Funabashihōten Station

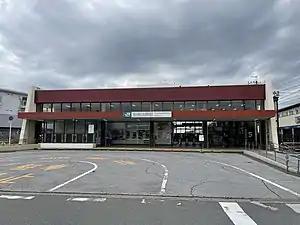
Funabashihōten Station, May 2022

is a passenger railway station in the city of Funabashi, Chiba, Japan, operated by East Japan Railway Company (JR East).